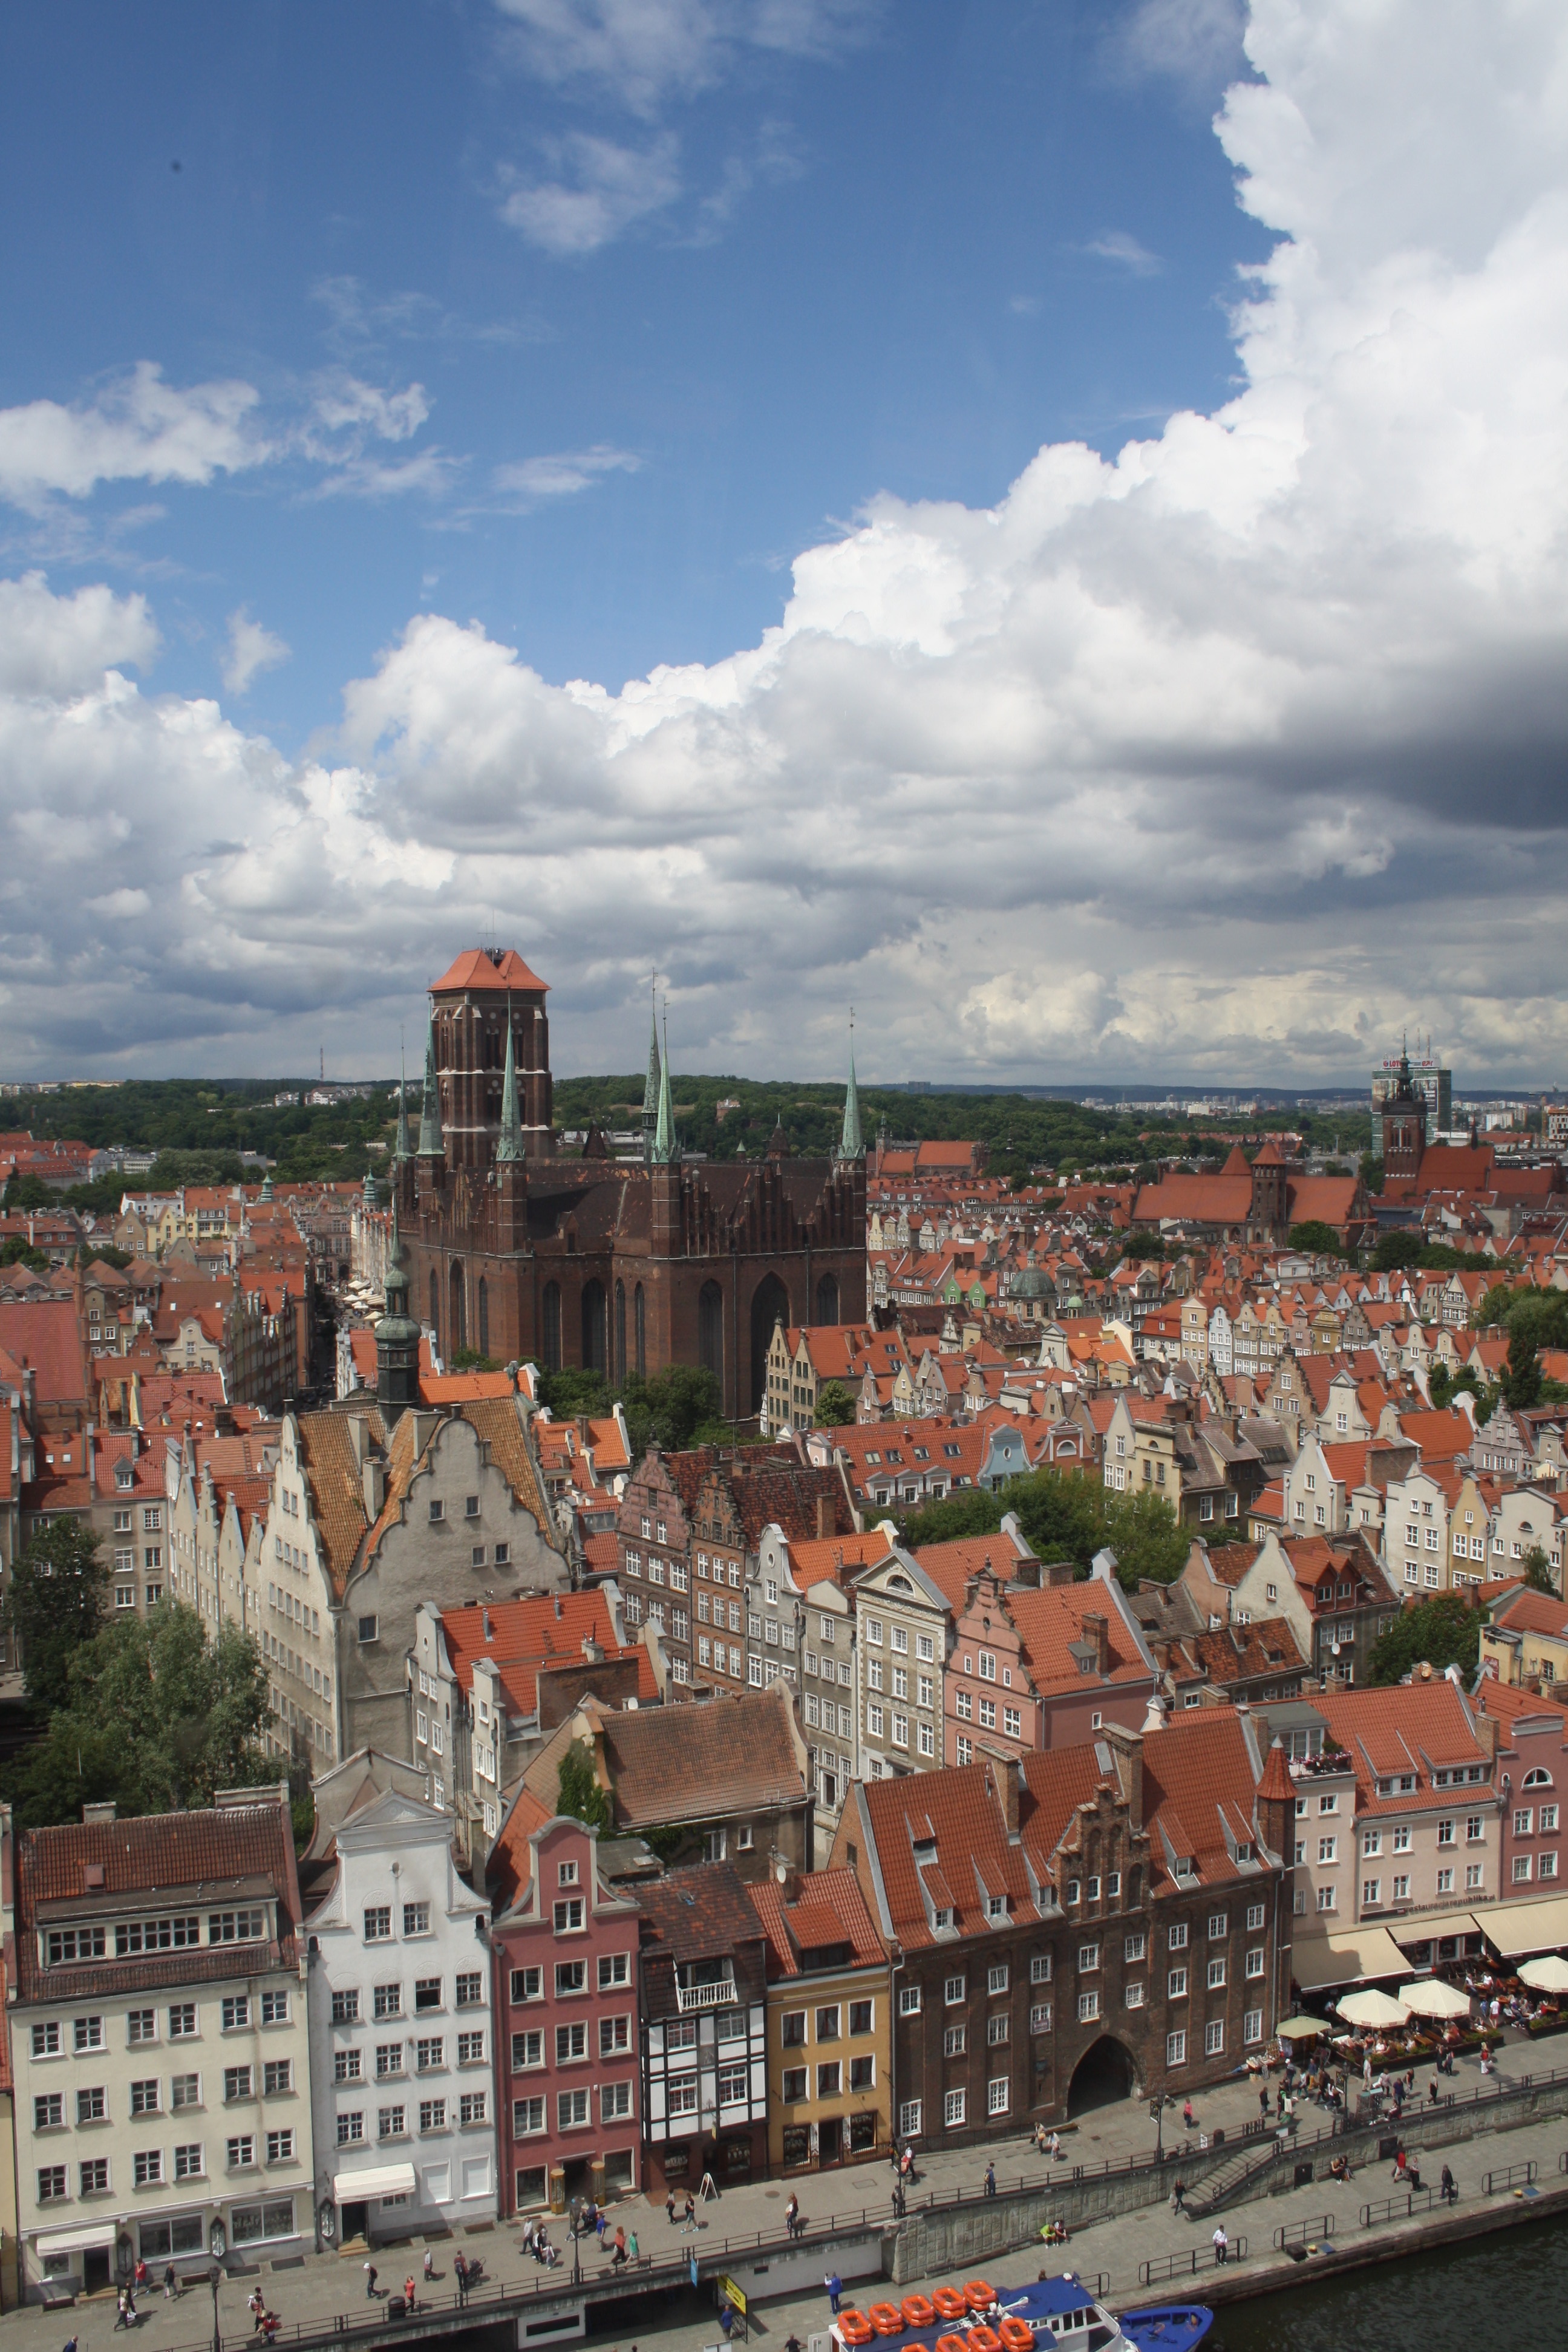
architecture, skyline, photography, town, city, skyscraper, cityscape, panorama, downtown, landmark, church, old building, tower block, center, history, historical, metropolis, neighbourhood, sights, aerial photography, gdansk, urban area, residential area, mortlawa, geographical feature, human settlement, metropolitan area